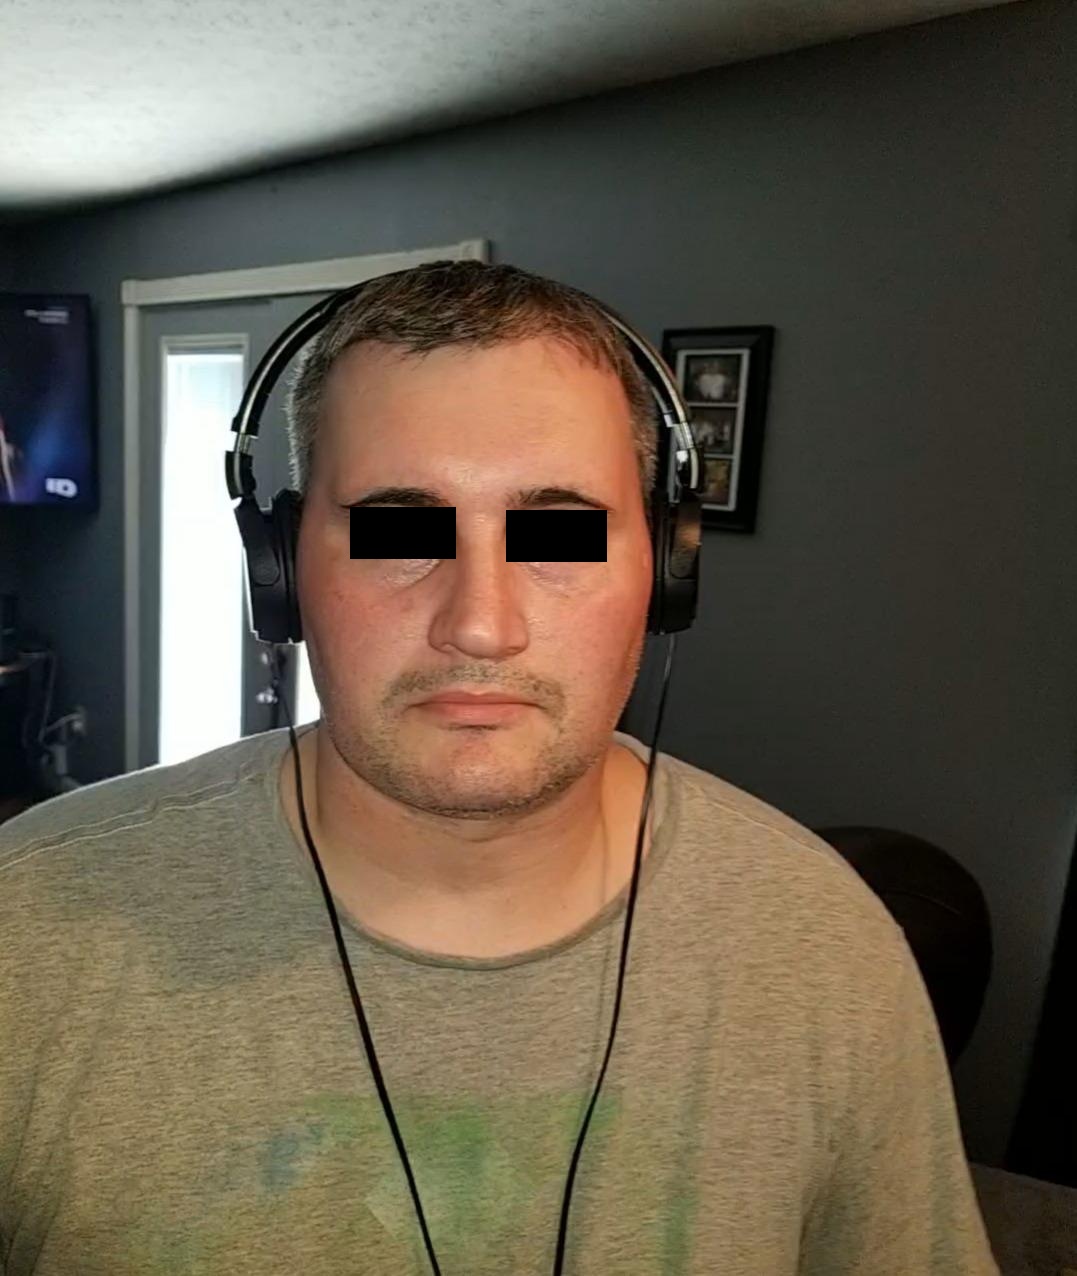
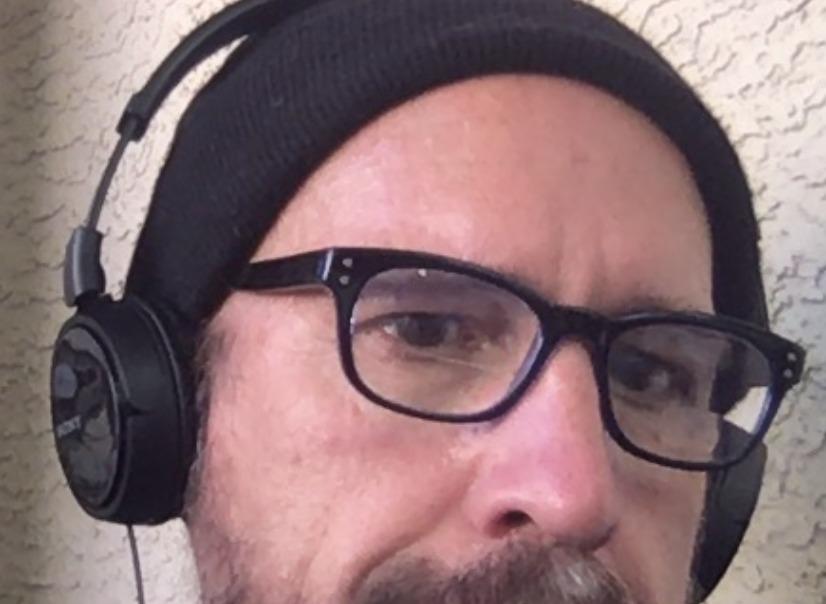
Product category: headphones
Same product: yes